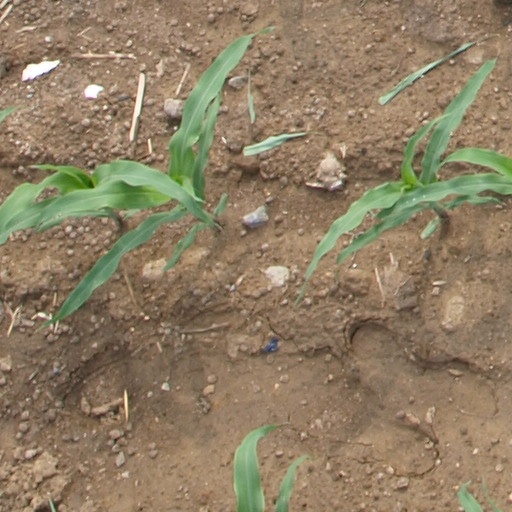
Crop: maize; corn